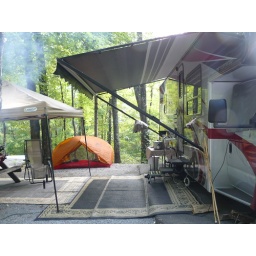
Our home was the little orange tent next to my sister in law's palace. 9/2/09